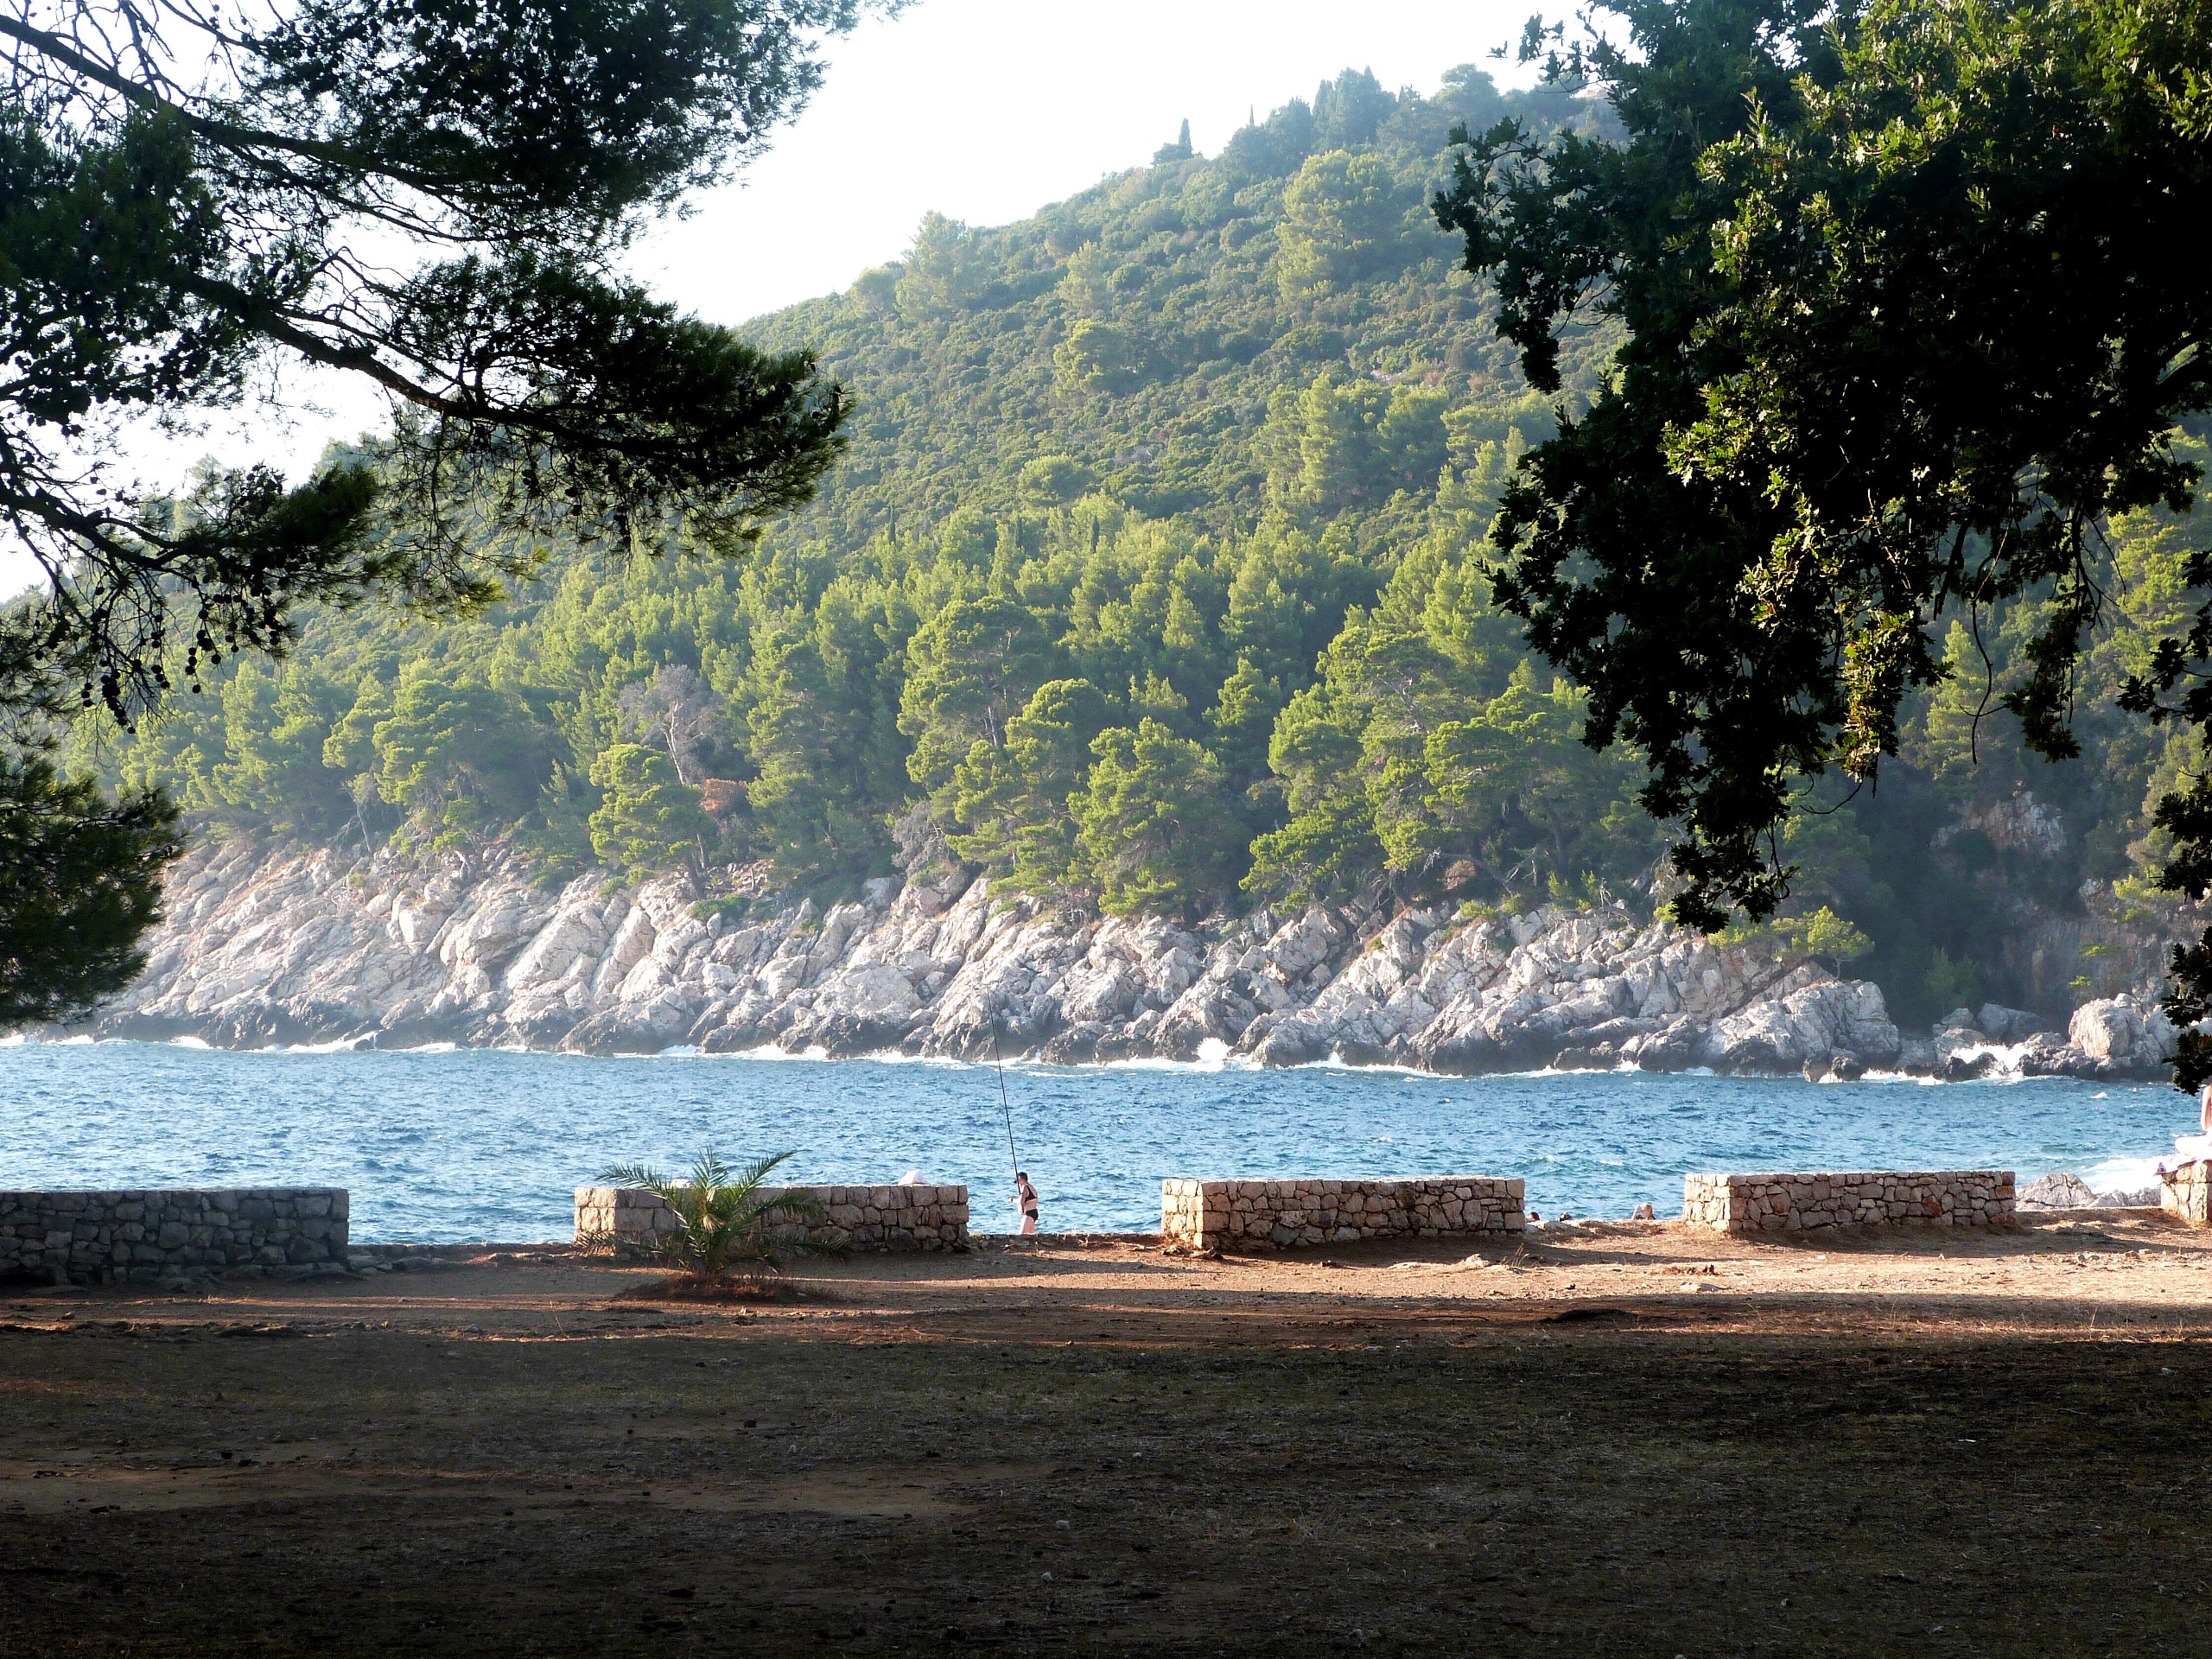
beach, landscape, sea, coast, water, nature, outdoor, rock, ocean, shore, lake, coastal, river, vacation, solitude, travel, coastline, cliff, environment, idyllic, tranquility, cove, relax, paradise, tranquil, scenic, tropical, seascape, lagoon, calm, bay, island, reservoir, terrain, body of water, outdoors, tropic, relaxation, turquoise, scene, caribbean, exotic, tropics, water feature, destination, harmony, destinations